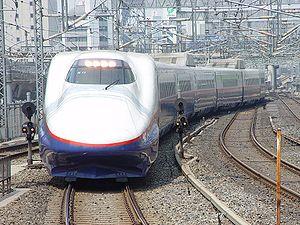
L'Asama est le nom d'un service de train à grande vitesse japonais du réseau Shinkansen développé par la JR East entre Tokyo et Nagano.
La ligne Shinkansen Hokuriku est une ligne à grande vitesse japonaise reliant Takasaki à Kanazawa dans la région du Hokuriku.
Les Shinkansen série E2 sont des rames automotrices électriques à grande vitesse appartenant à la JR East et exploitées depuis 1997 sur les lignes Shinkansen Tōhoku et Hokuriku au Japon.